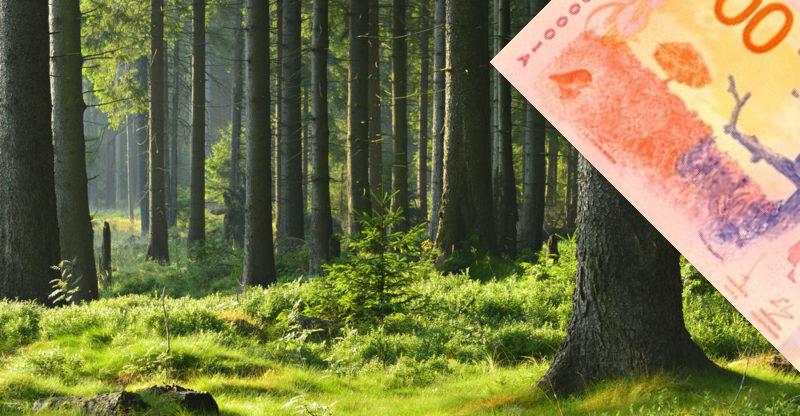
Denominación: 1000